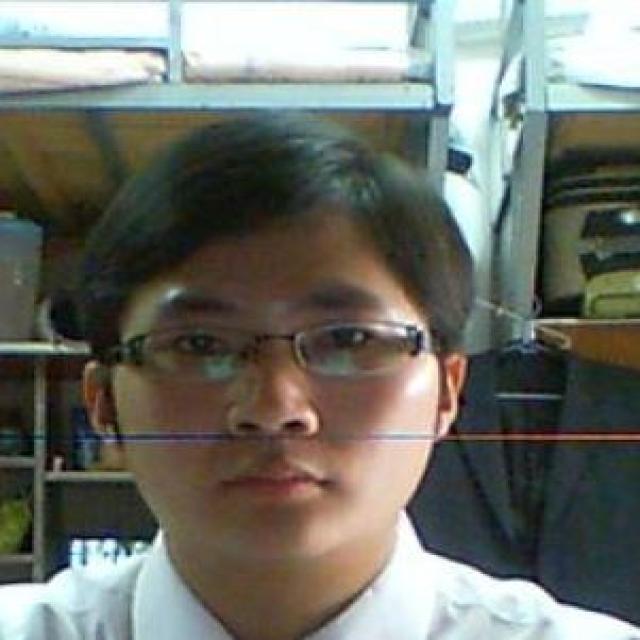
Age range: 21-44